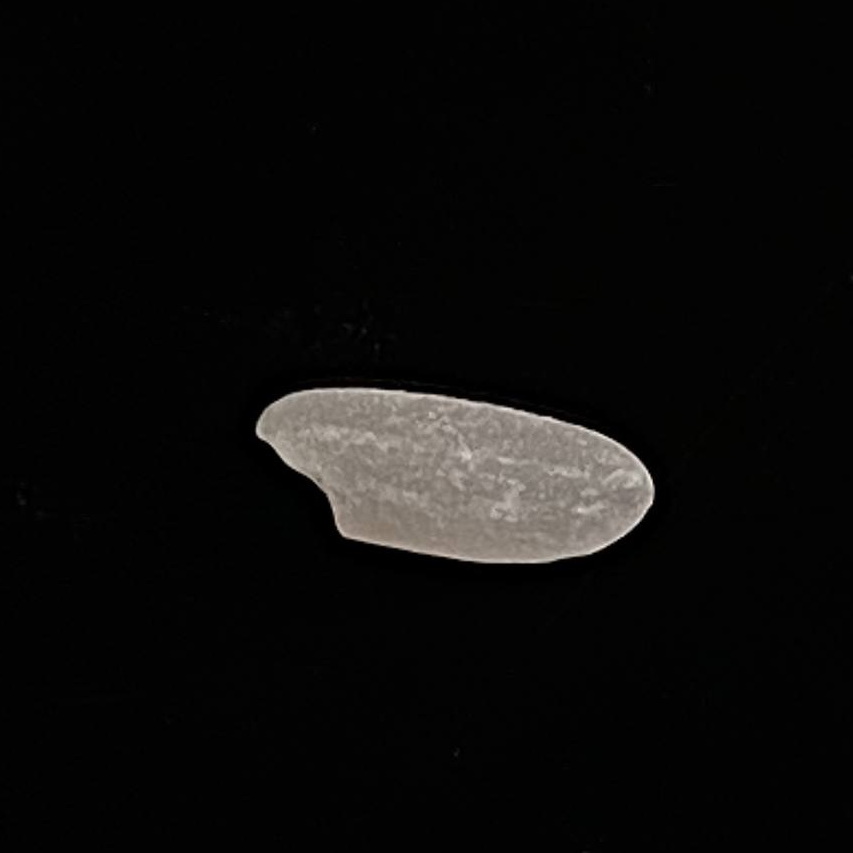
Rice variety: Katari_Polao